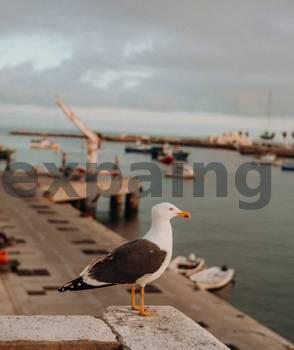
Label: Watermark